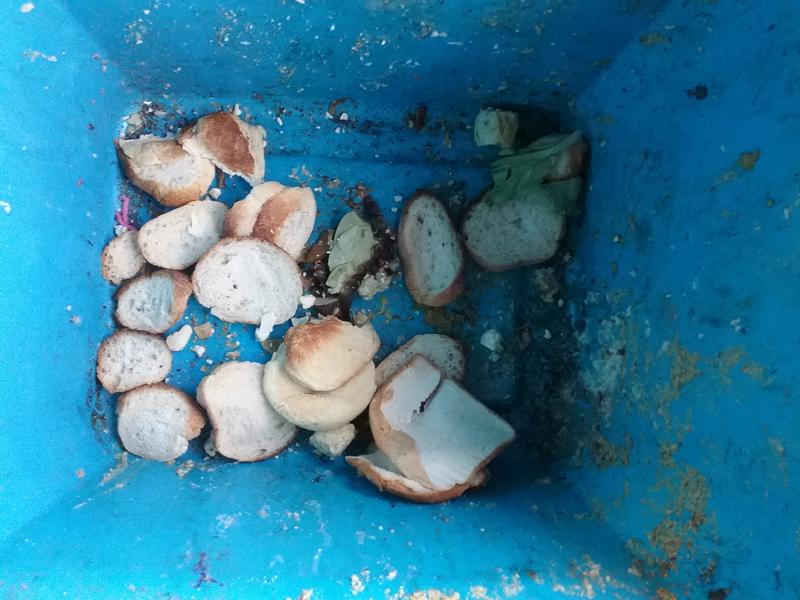
Waste category: biological